Franjo Vladić

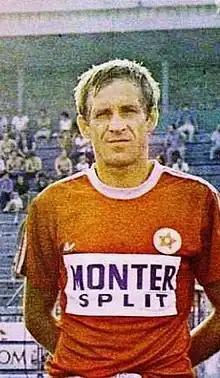
Vladić with Velež Mostar in 1971

Franjo Vladić (19 October 1950 – 18 June 2024) was a Bosnian professional footballer who played as a midfielder. He also briefly worked as a football manager.